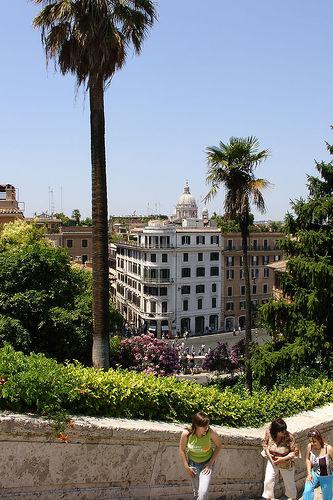
Weather: sun or clear